2012 USC Trojans football team

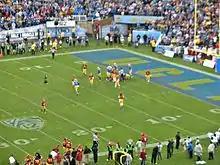
UCLA defeats USC 38–28 in the Rose Bowl

The matchup was the first time since 2005 that UCLA and USC met as ranked teams. It was also the first time since 2001 that the Bruins entered the game ranked higher than the Trojans.